Favianna Rodriguez

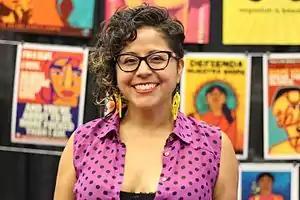
Favianna Rodriguez at the 2018 National Women's Studies Association's conference

Favianna Rodriguez (born September 26, 1978) is an American visual artist, and activist, known for her work in political posters, graphic arts, and public art. Her artwork topics include global politics, economic injustice, interdependence, patriarchy, migration, and sexual liberation. She worked as a director of the National Arts Organization CultureStrike, in which writers, visual artists, and performers engage in migrant rights.